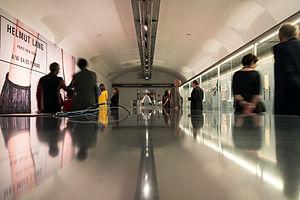
Le MAK – Musée autrichien d’arts appliqués / art contemporain est un musée d’arts décoratifs sur le Stubenring 1 dans le centre ville de Vienne. Outre son orientation traditionnelle vers les Arts décoratifs et le design, ce musée accorde également une place importante à l’Art contemporain.